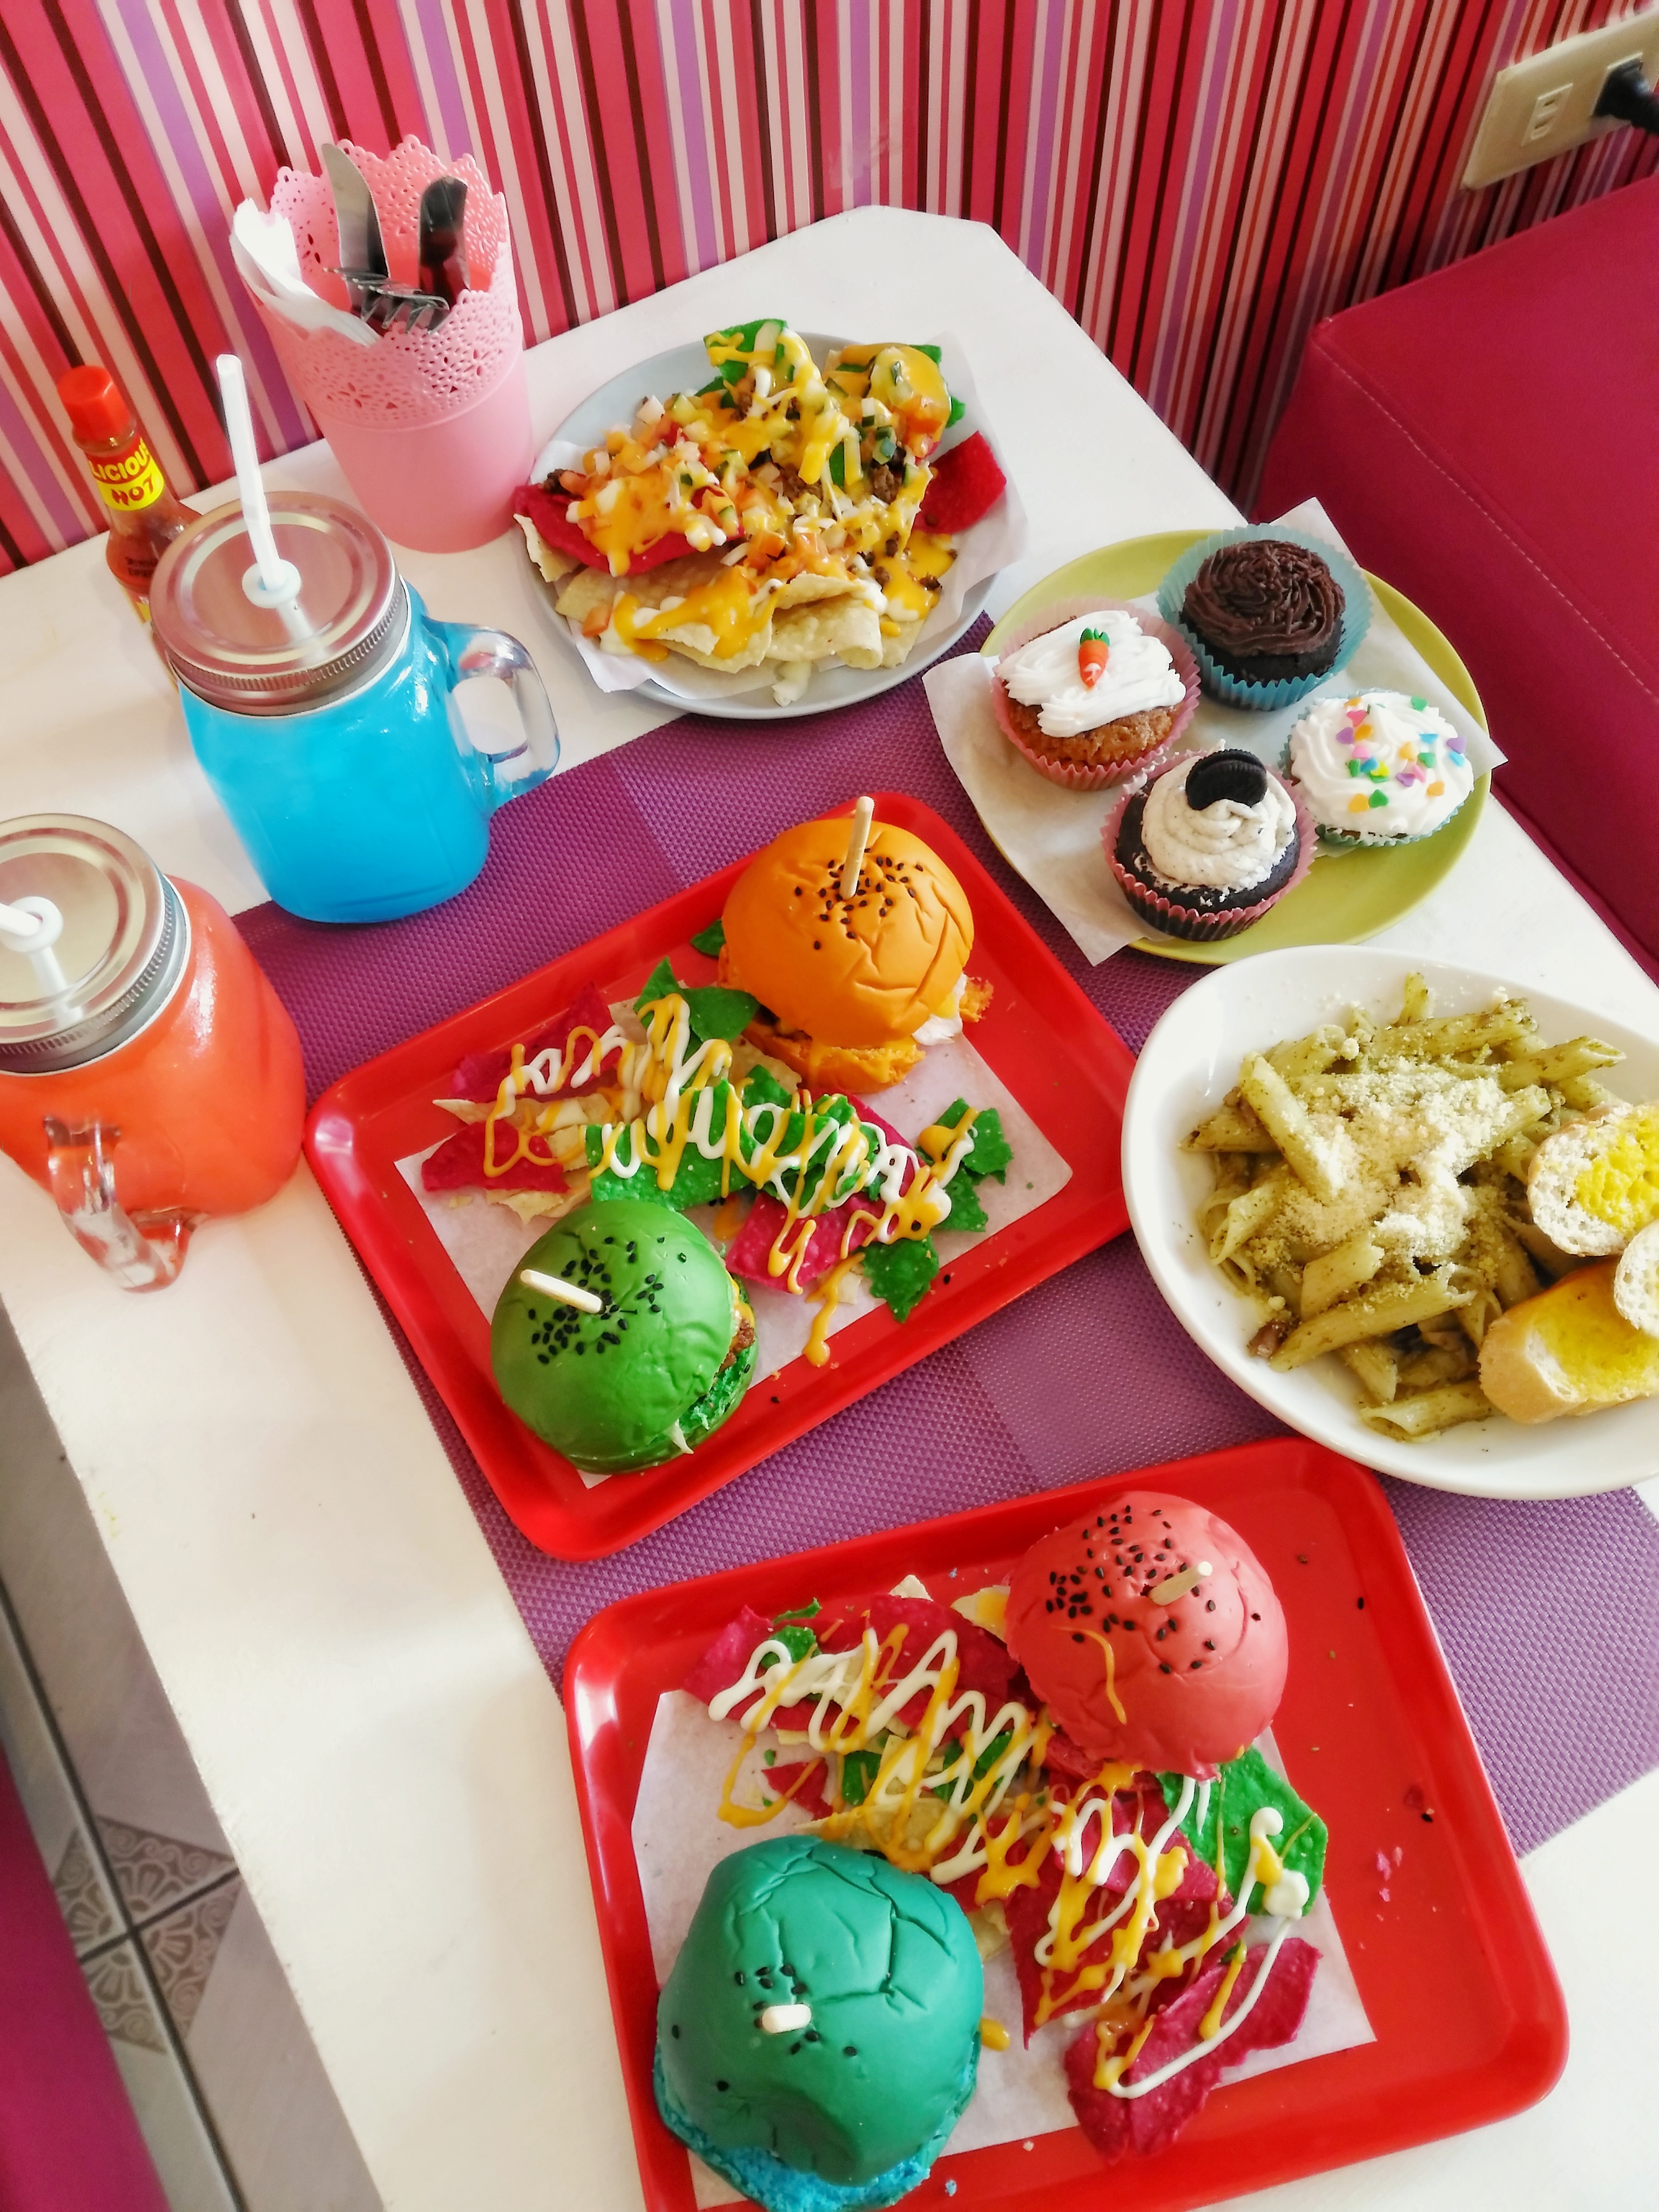
cafe, dish, meal, food, colorful, breakfast, snack, fast food, lunch, cuisine, bun, asian food, fries, cupcakes, foodie, burgers, nachos